Gamera: Super Monster

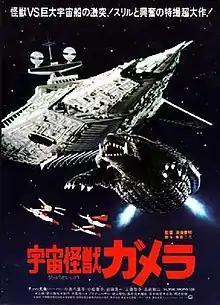
Theatrical release poster

is a 1980 Japanese "kaiju" film directed by Noriaki Yuasa and produced by Daiei Film. It is the eighth film in the "Gamera" film series, following the release of "Gamera vs. Zigra" in 1971.